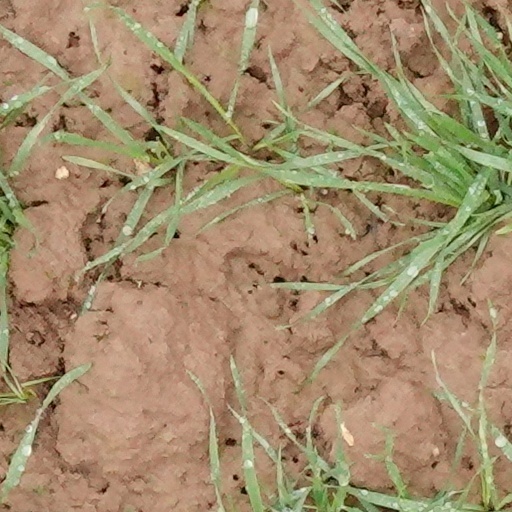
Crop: wheat